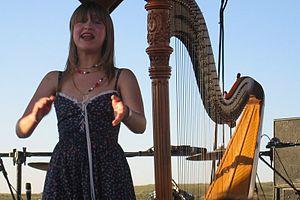
Joanna Newsom est une auteure-compositrice-interprète et harpiste originaire de San Francisco. Elle est une cousine éloignée de l'ancien maire de San Francisco Gavin Newsom.